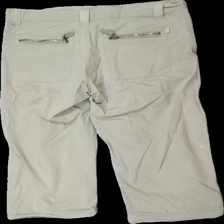
View: back
Type: Trousers
Category: Men
Brand: Batistini (Dressman)
Colors: Beige
Material: 53% Nylon 47% Cotton
Cut: Cropped
Stains: Major
Damage: stains
Damage location: bottom right
Damage 2: stains
Damage 2 location: bottom left
Price range: <50
Recommended usage: Reuse
Description: Beige cropped trousers